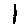
Label: 1